The Great Masturbator

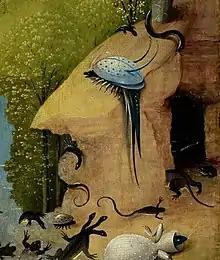
The section of Hieronymus Bosch's "The Garden of Earthly Delights" that has drawn comparisons with "The Great Masturbator".

The painting may represent Dalí's severely conflicted attitudes towards sexual intercourse. In Dalí's youth, his father had left out a book with explicit photos of people suffering advanced untreated venereal diseases to "educate" the boy. The photos of grotesquely damaged diseased genitalia fascinated and horrified young Dalí, and he continued to associate sex with putrefaction and decay into his adulthood.